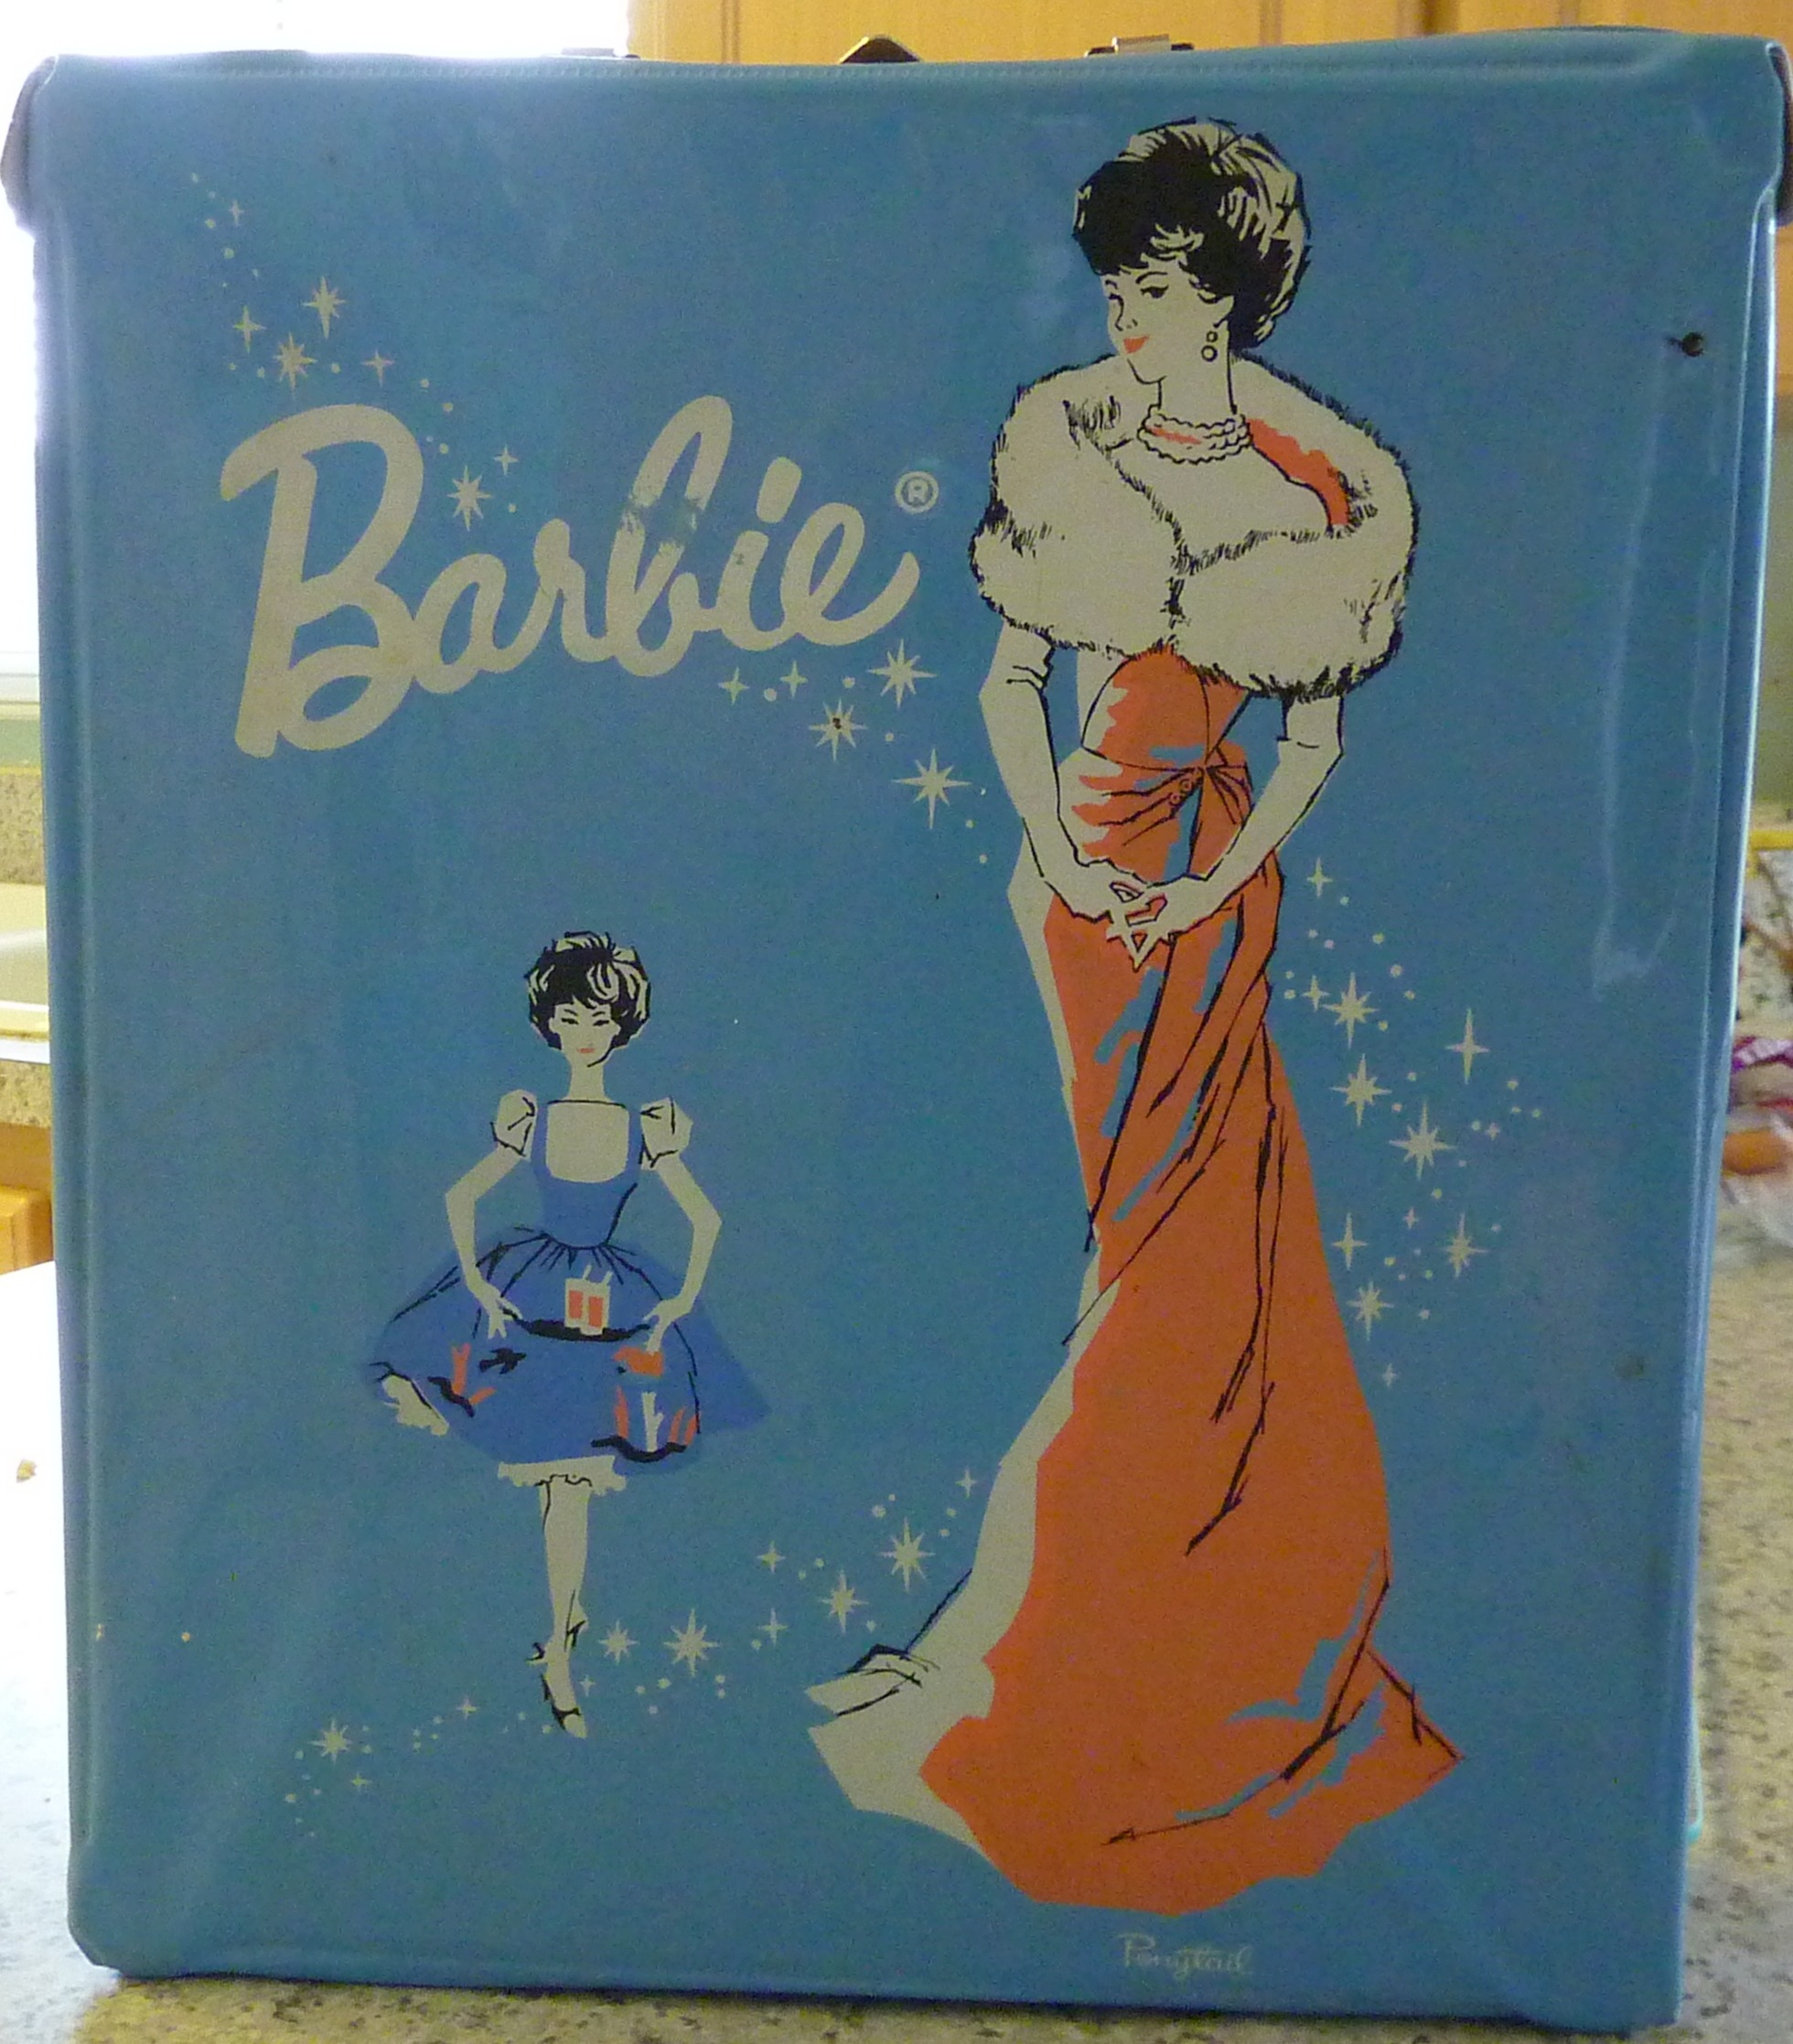
girl, gift, collection, child, nostalgia, blue, historic, toy, present, doll, art, children, dress, illustration, happy, text, case, poster, birthday, collectable, barbie, toy shop